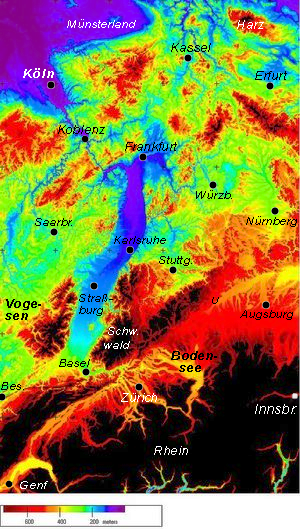
Le fossé rhénan ou graben du Rhin est une dépression d'orientation nord-nord-est/sud-sud-ouest s'étalant de Bâle à Francfort-sur-le-Main, sur plus de 300 km pour une largeur maximale de 40 km. Il appartient au système de grabens du rift ouest-européen, daté de l'Oligocène, et est délimité par la Forêt-Noire et l'Odenwald à l'est, les Vosges et le Pfälzerwald à l'ouest, le massif du Jura au sud, et le Taunus au nord. Il est traversé dans le sens de la longueur par le Rhin, du sud vers le nord.